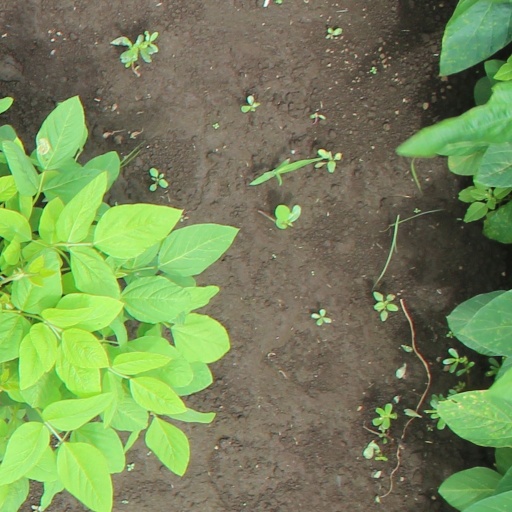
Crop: soybean